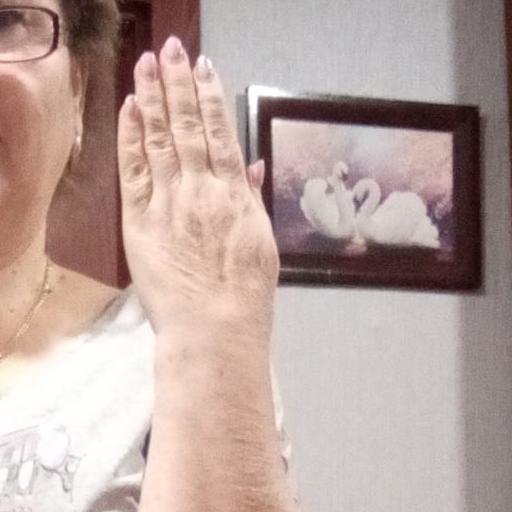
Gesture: stop_inverted